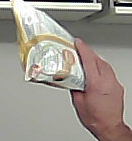
Product: lays_classic